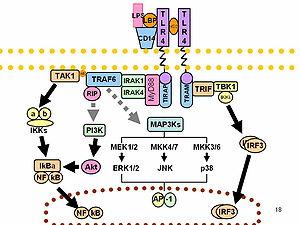
Le Toll Like Receptor 4, ou TLR 4, parfois également nommé CD284, est un récepteur membranaire, membre de la famille des récepteurs de type toll, qui appartient à la famille des récepteurs de reconnaissance de formes. Son poids moléculaire est d'environ 95 kDa et son gène est le TLR4 situé sur le chromosome 9 humain. Il est retrouvé sur les macrophages ainsi que sur certains adipocytes et sur certaines microglies du système nerveux central. Les différents TLR présentent différents modèles d'expression. Ce récepteur est exprimé le plus abondamment dans le placenta et dans la sous-population myélo-monocytaire des leucocytes.
La réponse primaire de différenciation myéloïde 88 ou, en anglais myeloid differentiation primary response 88, est une protéine qui, chez l’homme, est codée par le gène MYD88.
Les lipopolysaccharides, également appelés lipoglycanes ou endotoxines, sont de grosses molécules constituées d’un lipide et d’un polysaccharide composé d’un antigène O, d’un noyau externe et d’un noyau interne reliés par une liaison covalente. Ils se trouvent dans la membrane externe des bactéries à Gram négatif.